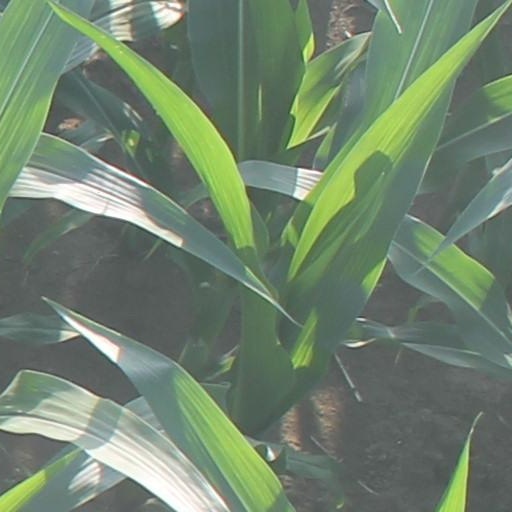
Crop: maize; corn